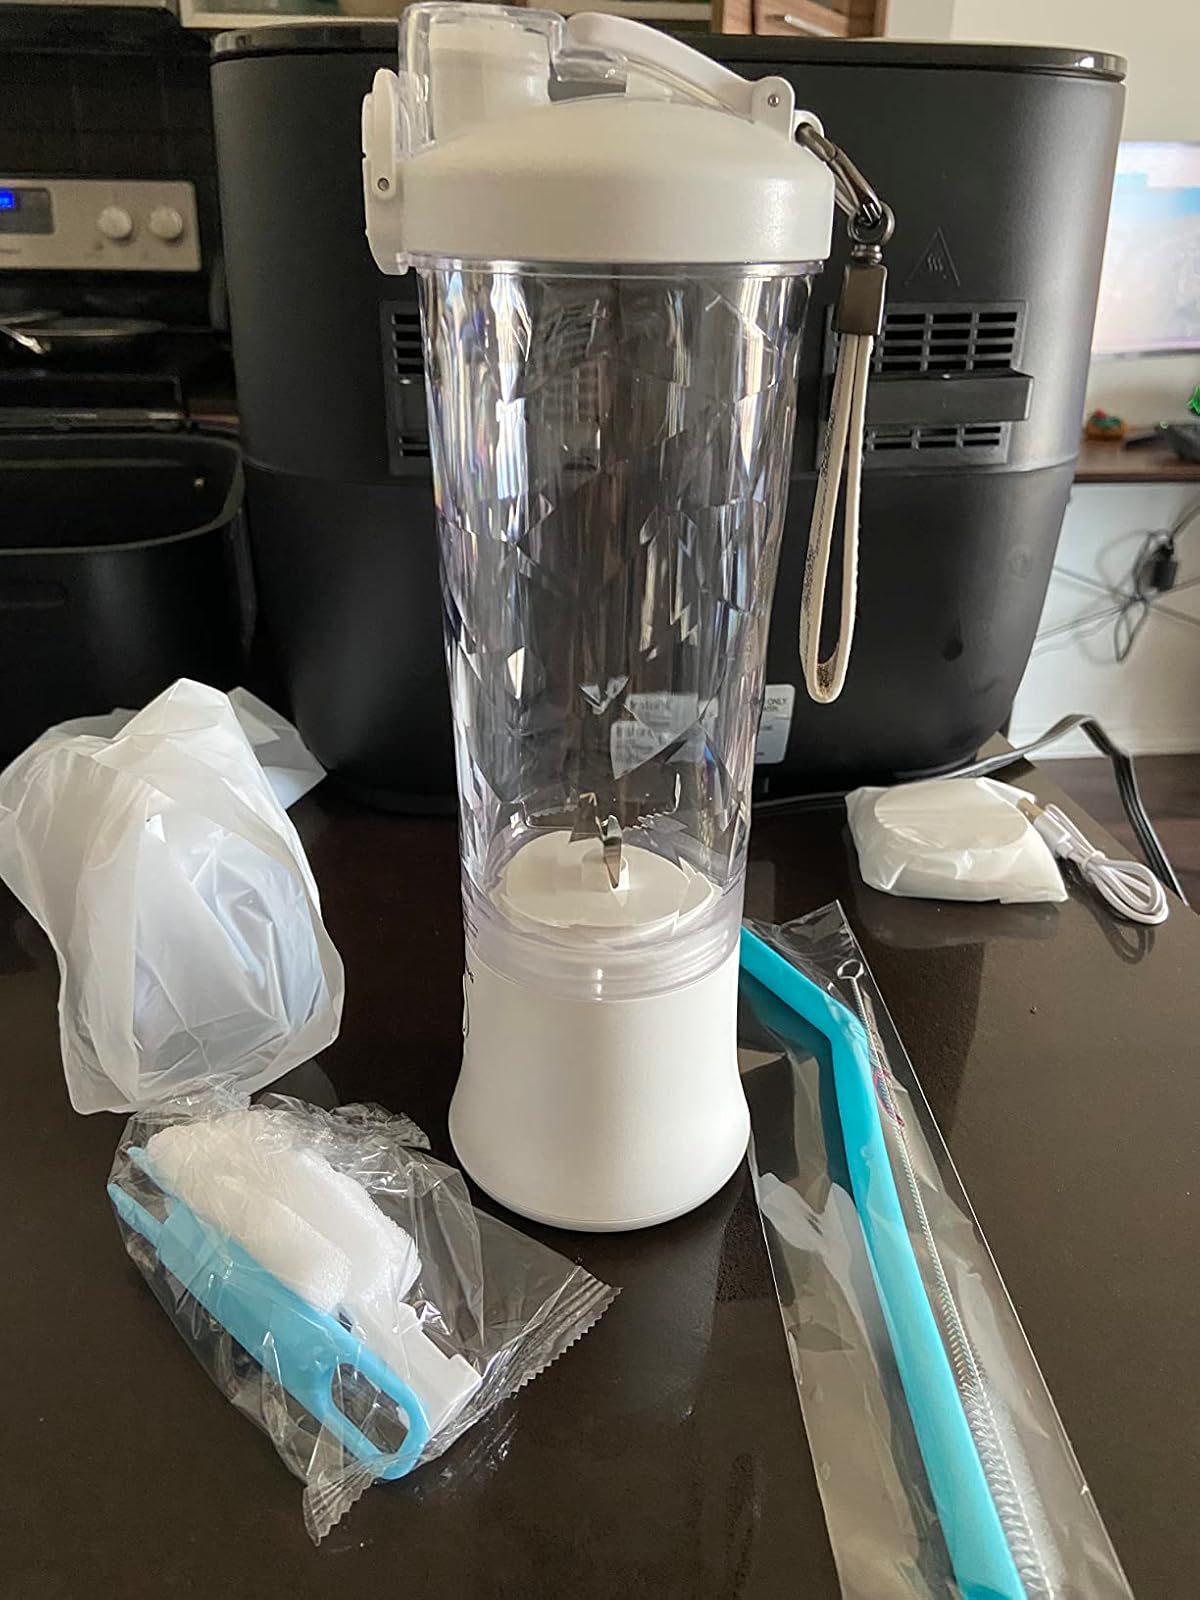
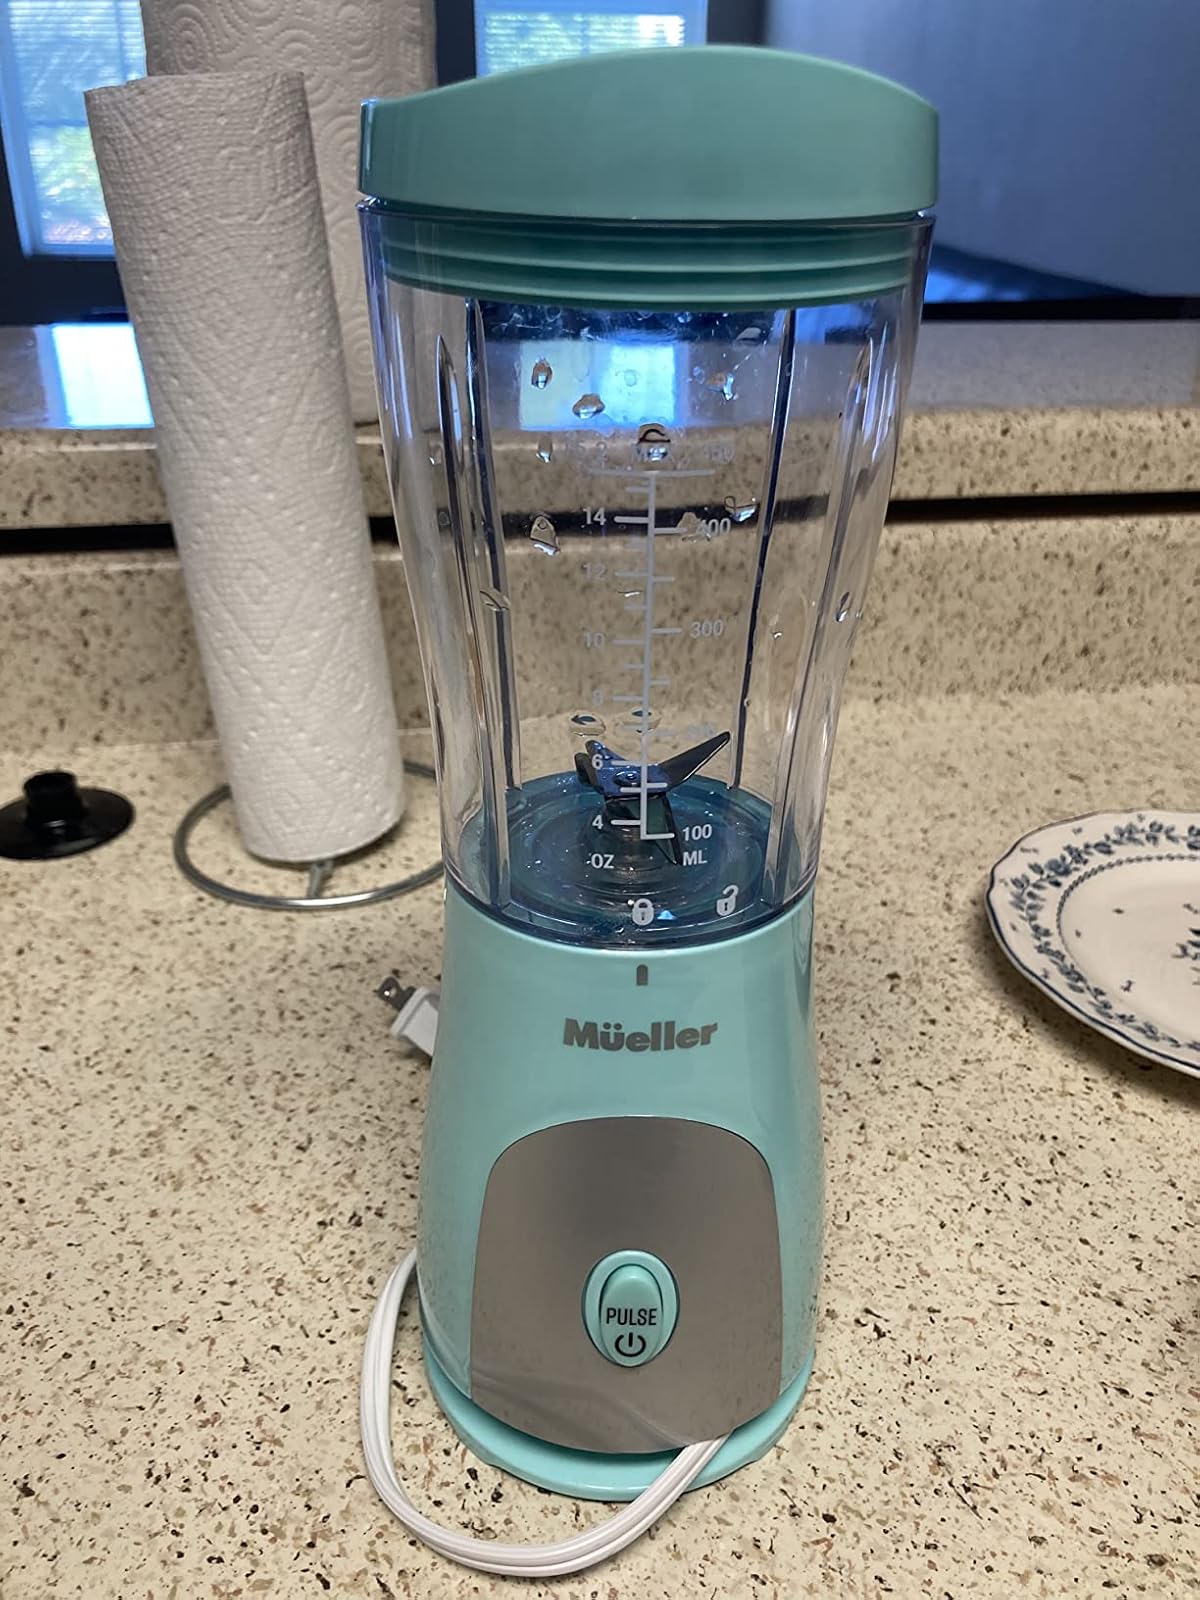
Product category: items_blender
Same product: no